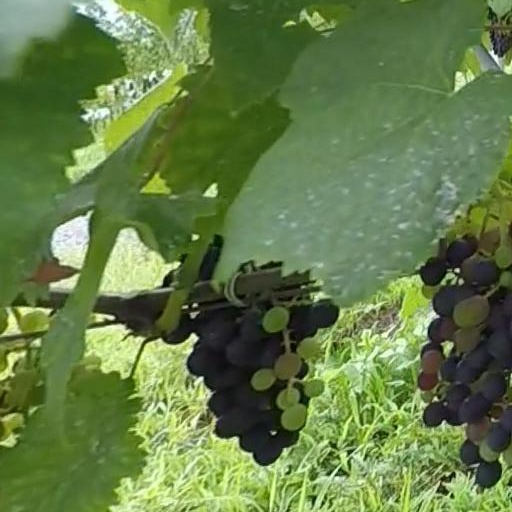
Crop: grape